Virginia and Truckee Railroad

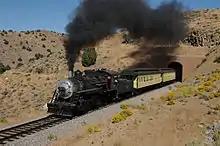
Engine No. 18, Baldwin 2-8-2 built in November 1914. Photo at Tunnel #4, 2011

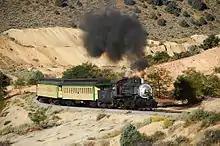
Train operating on the restored line

Named the Lyon, engine No. 1 was one of three 2-6-0's purchased from H.J. Booth by the fledgling railroad, along with engine No. 2, the Ormsby, and No. 3, the Storey. The railroad placed orders for five locomotives, three from H.J. Booth and two from Baldwin Locomotive Works in Philadelphia, Pennsylvania. The first three of the five original locomotives purchased were named after Nevada counties (Lyon, Ormsby, and Storey). The last two of the five, built by Baldwin, were engine No. 4, the Virginia, and engine No. 5, the Carson, named after Nevada cities. The Booth and Baldwin locomotives were disassembled at Reno on a Central Pacific siding. The "Lyon", "Ormsby" and "Storey" were hauled to Carson via Washoe Valley and reassembled in the shops. The "Virginia" and "Carson" were hauled up Geiger Grade from Reno to Virginia City and then reassembled. They had the distinction of being the first locomotives in Virginia City. The Lyon, with the distinction of being the first locomotive for the V&T RR, was also the engine that pulled the work train, arriving in Virginia City on January 28, 1870, and completing the initially planned route. The line was opened in its entirety on Jan. 29 with regular passenger service starting on Feb. 1, 1870